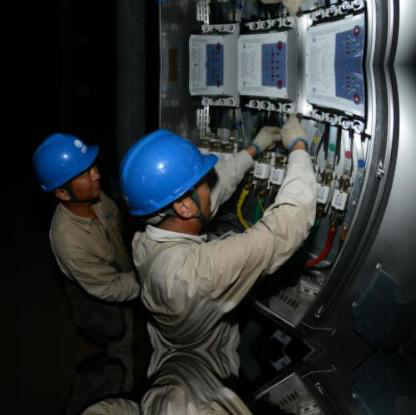
Objects in the image:
label: helmet
label: helmet